Dufftown

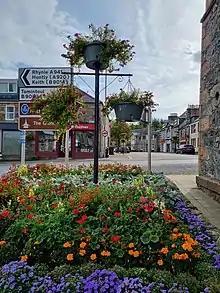
Dufftown flower display, adjacent to the clock tower in 2021.

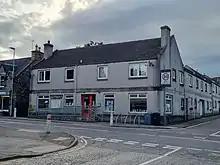
Dufftown Library on Balvenie Street in the town centre.

Dufftown hosts a highland games event every July which attracts many tourists.